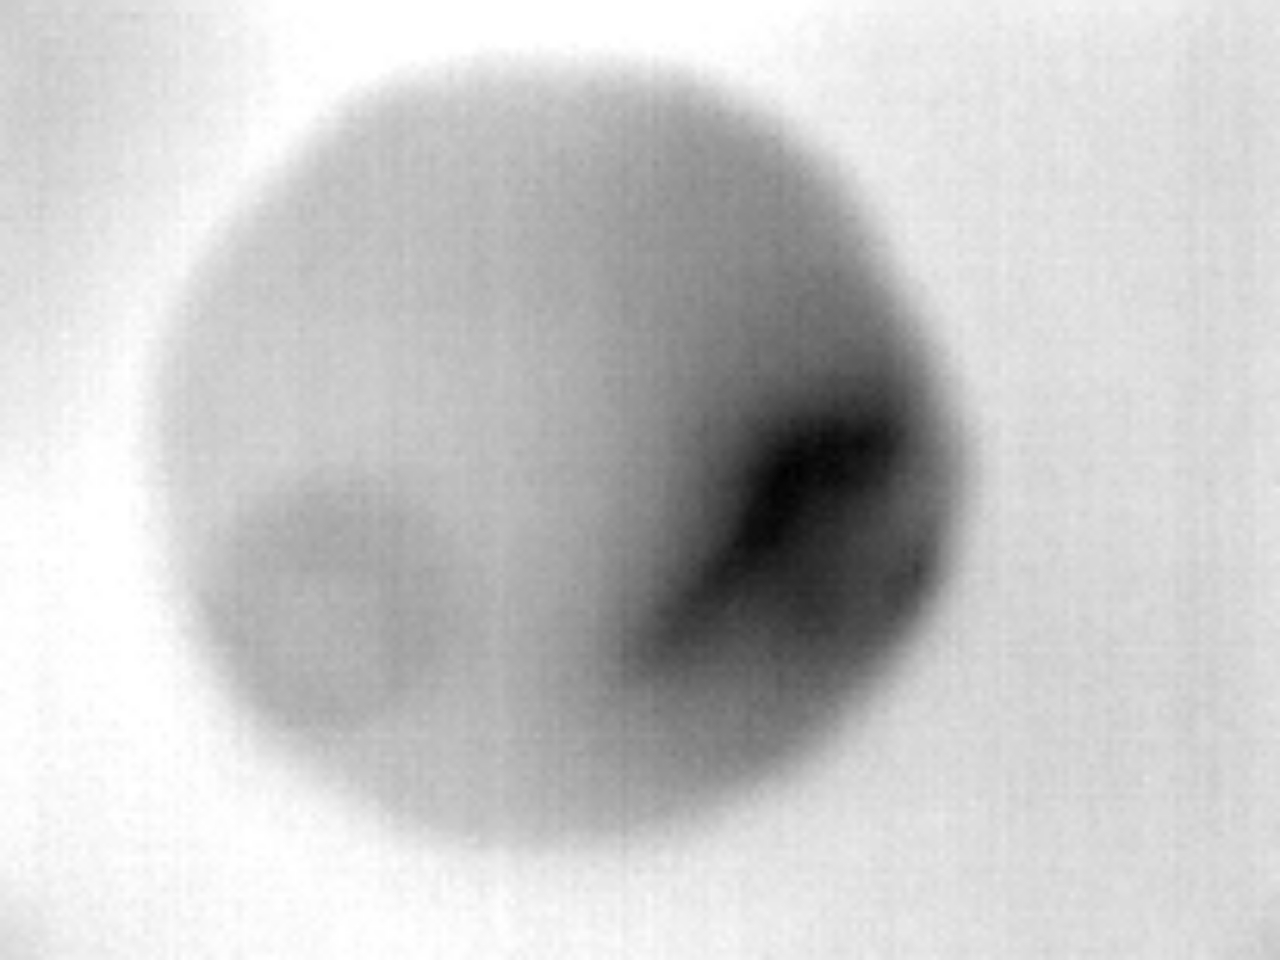
Label: Major Defect